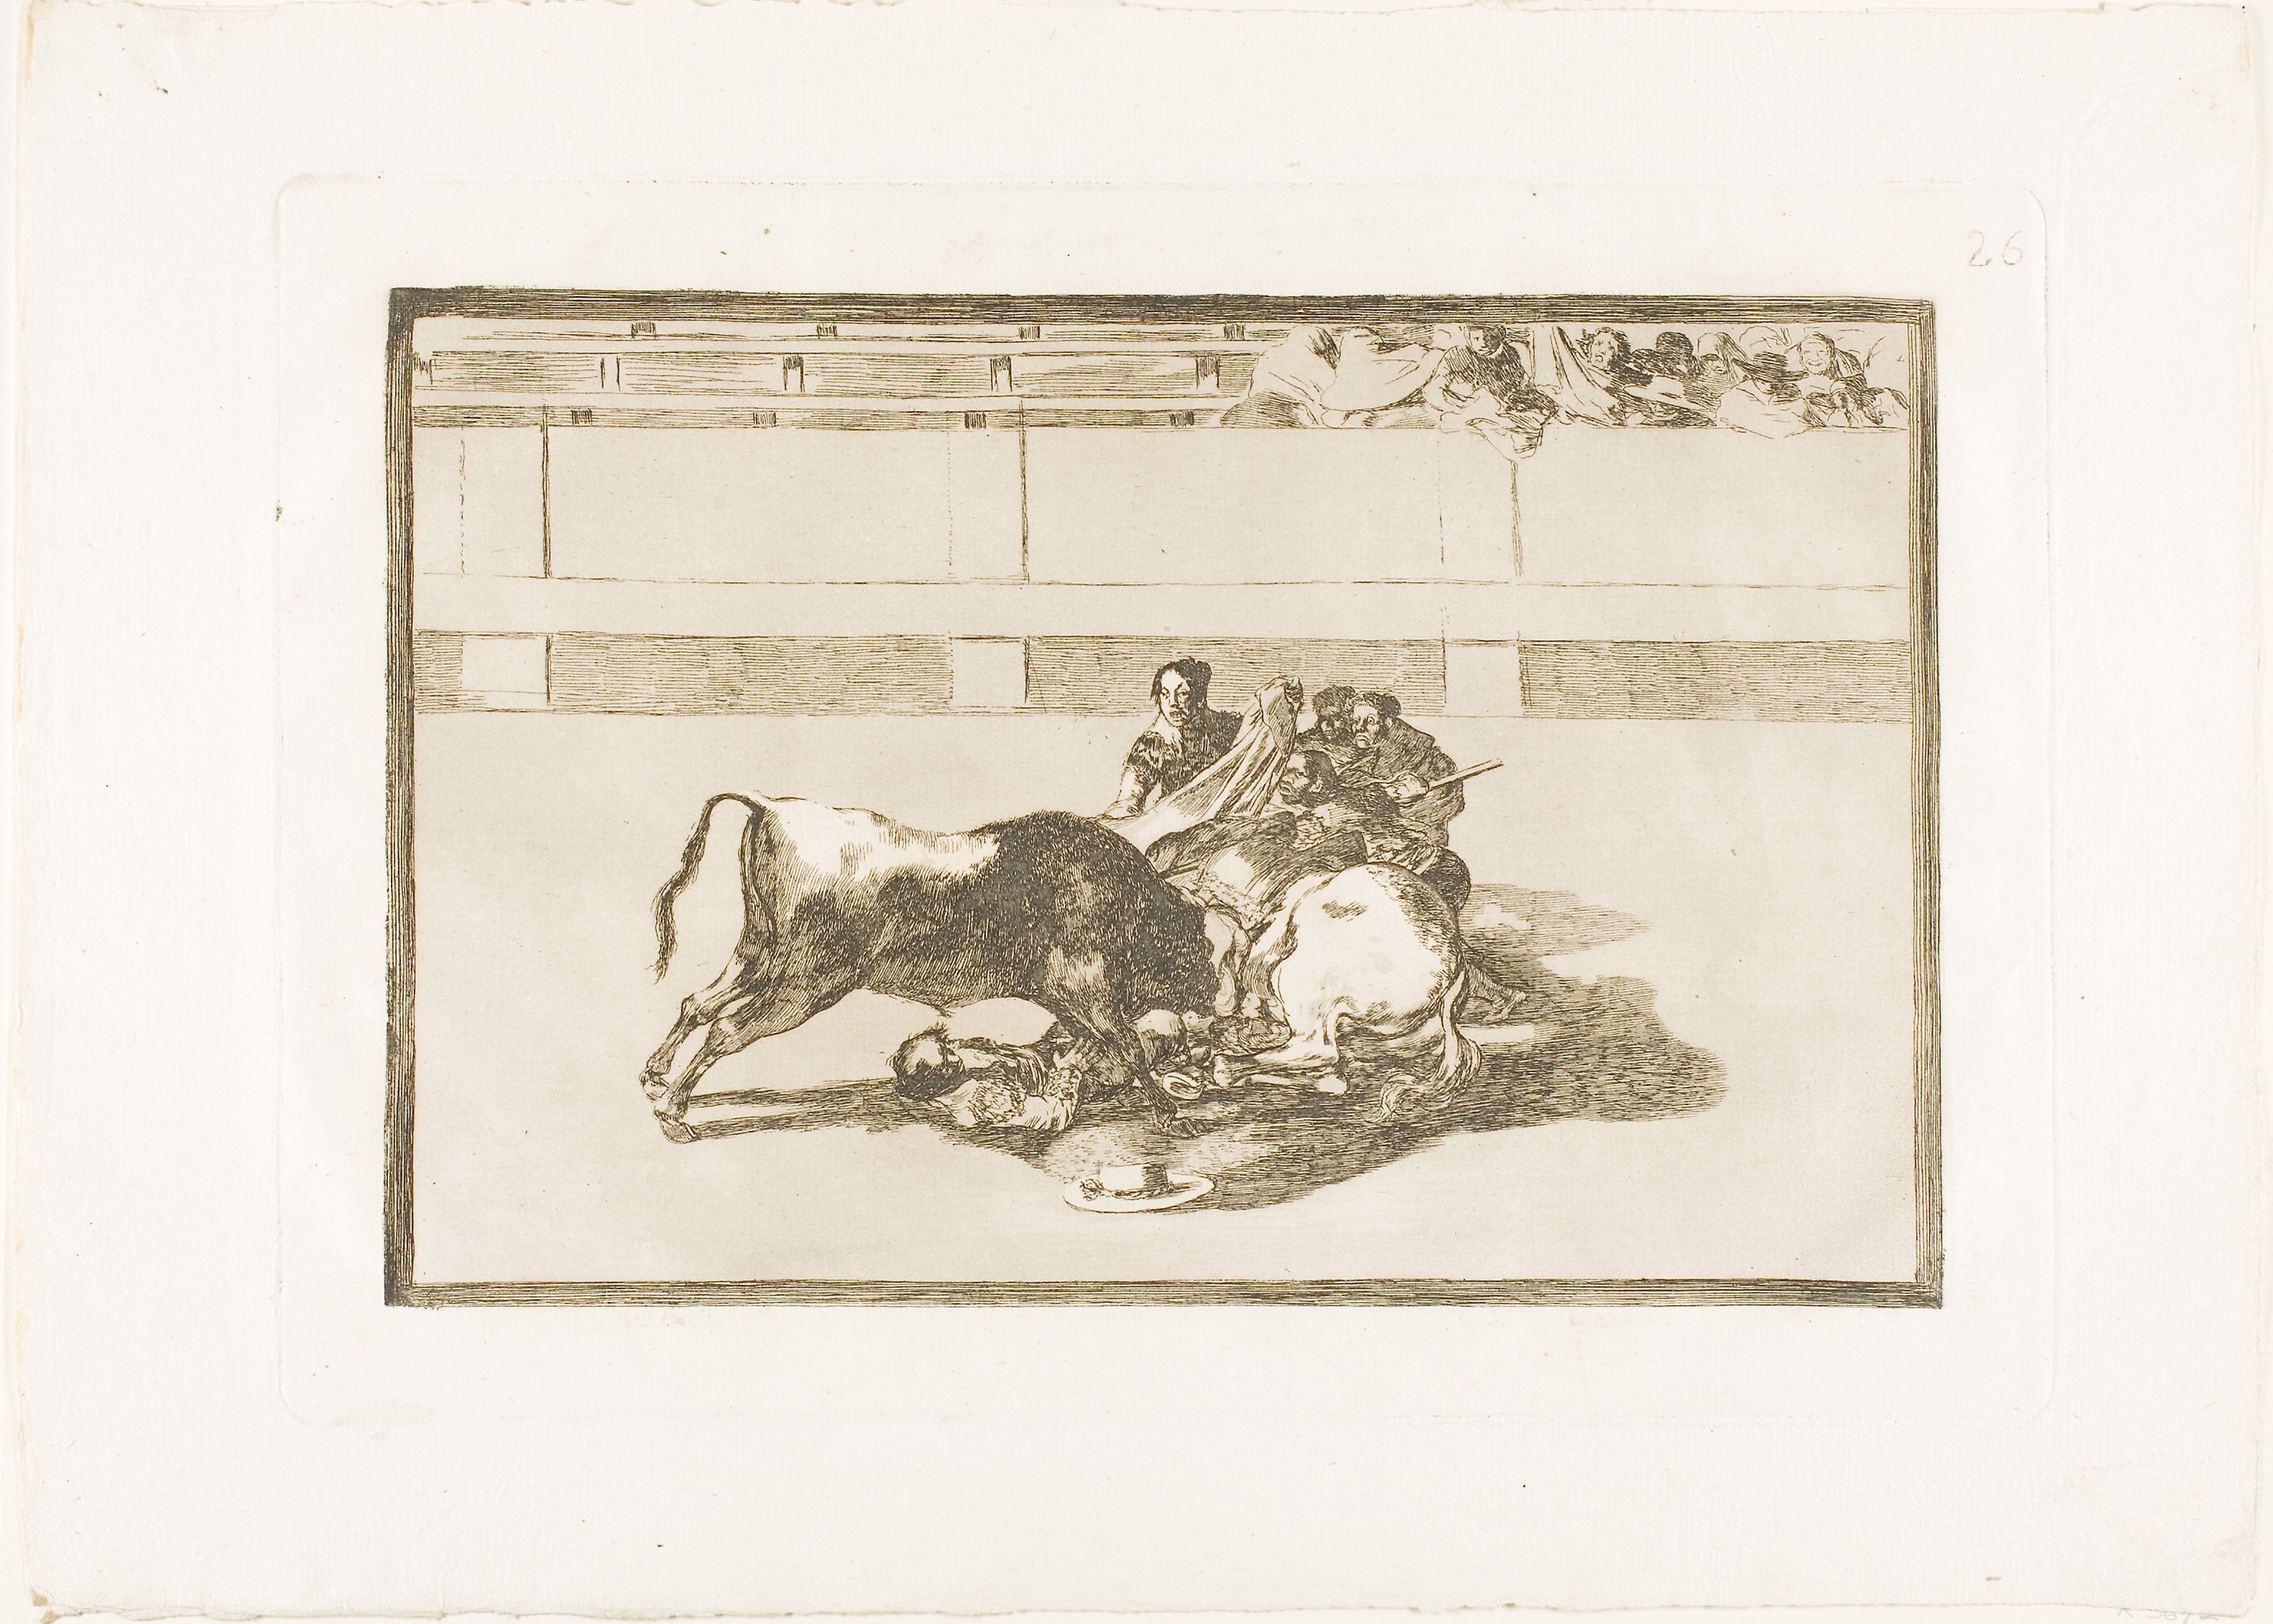
picture frame, drawing, art, artwork, paper, font, modern art